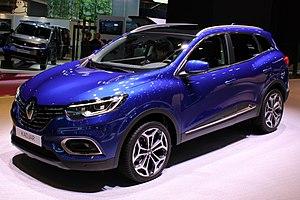
Le Renault Kadjar est un SUV compact du constructeur automobile français Renault présenté en février 2015 et commercialisé depuis juin 2015. Il utilise la plate-forme modulaire CMF-C/D, développée par Renault-Nissan et utilisée notamment par le Nissan Qashqai.